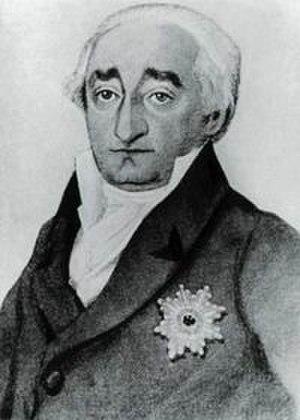
Heinrich Friedrich Karl Reichsfreiherr vom und zum Stein est un homme d'État et un réformateur prussien. La forme francisée de son nom, baron Charles Henri de Stein est répandue en France dans les ouvrages historiques.